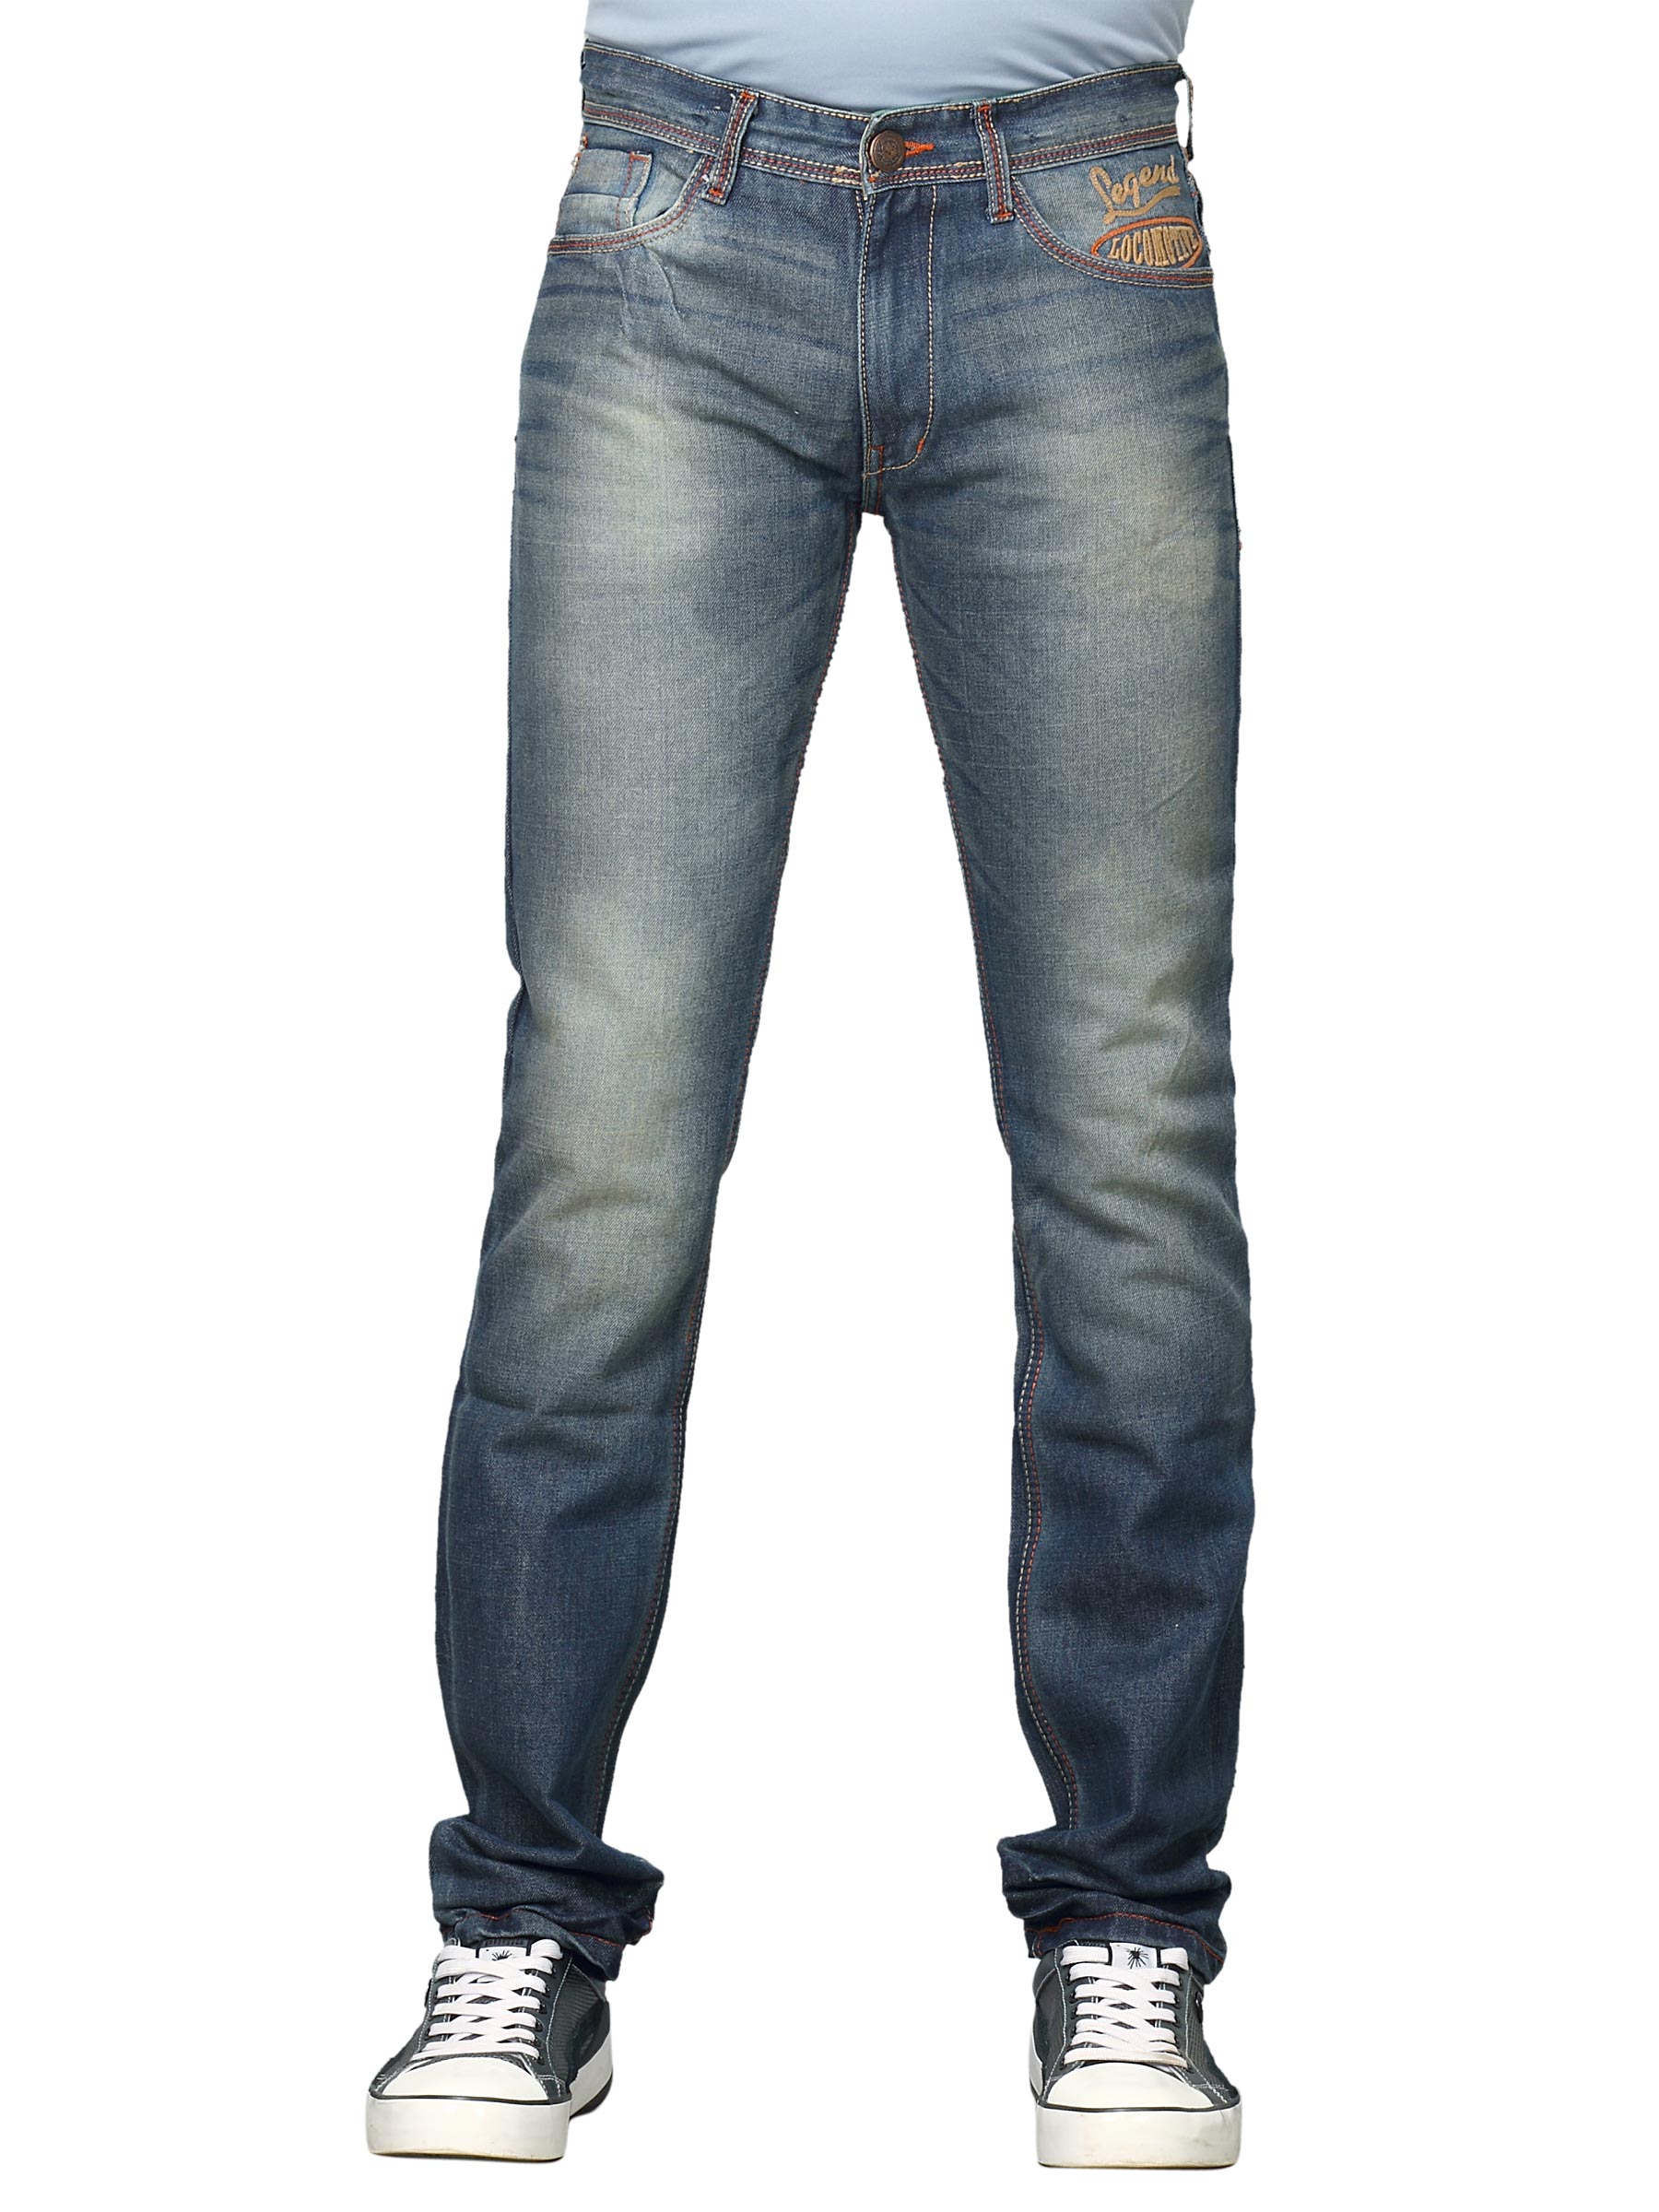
Locomotive Men Callum Blue Jeans
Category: Apparel / Bottomwear / Jeans
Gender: Men
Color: Blue
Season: Fall 2011
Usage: Casual